1972 Can-Am season

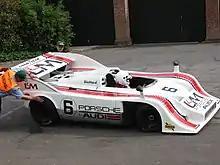
George Follmer won the series driving a Porsche 917/10 similar to the example pictured above

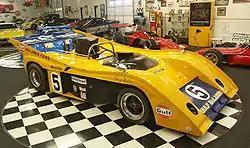
Denny Hulme placed second driving a McLaren M20

Points are awarded to the top ten finishers in the order of 20-15-12-10-8-6-4-3-2-1. For classification, the four best results of the first five races and all four results of the last four races were retained.